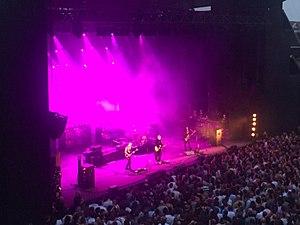
Concert Pixies, Nuits de Fourvière, Lyon, France.
Lyon est une commune française située dans le sud-est de la France, au confluent du Rhône et de la Saône. Siège du conseil de la métropole de Lyon, elle est le chef-lieu de l'arrondissement de Lyon, de la circonscription départementale du Rhône et de la région Auvergne-Rhône-Alpes. Ses habitants sont appelés les Lyonnais.